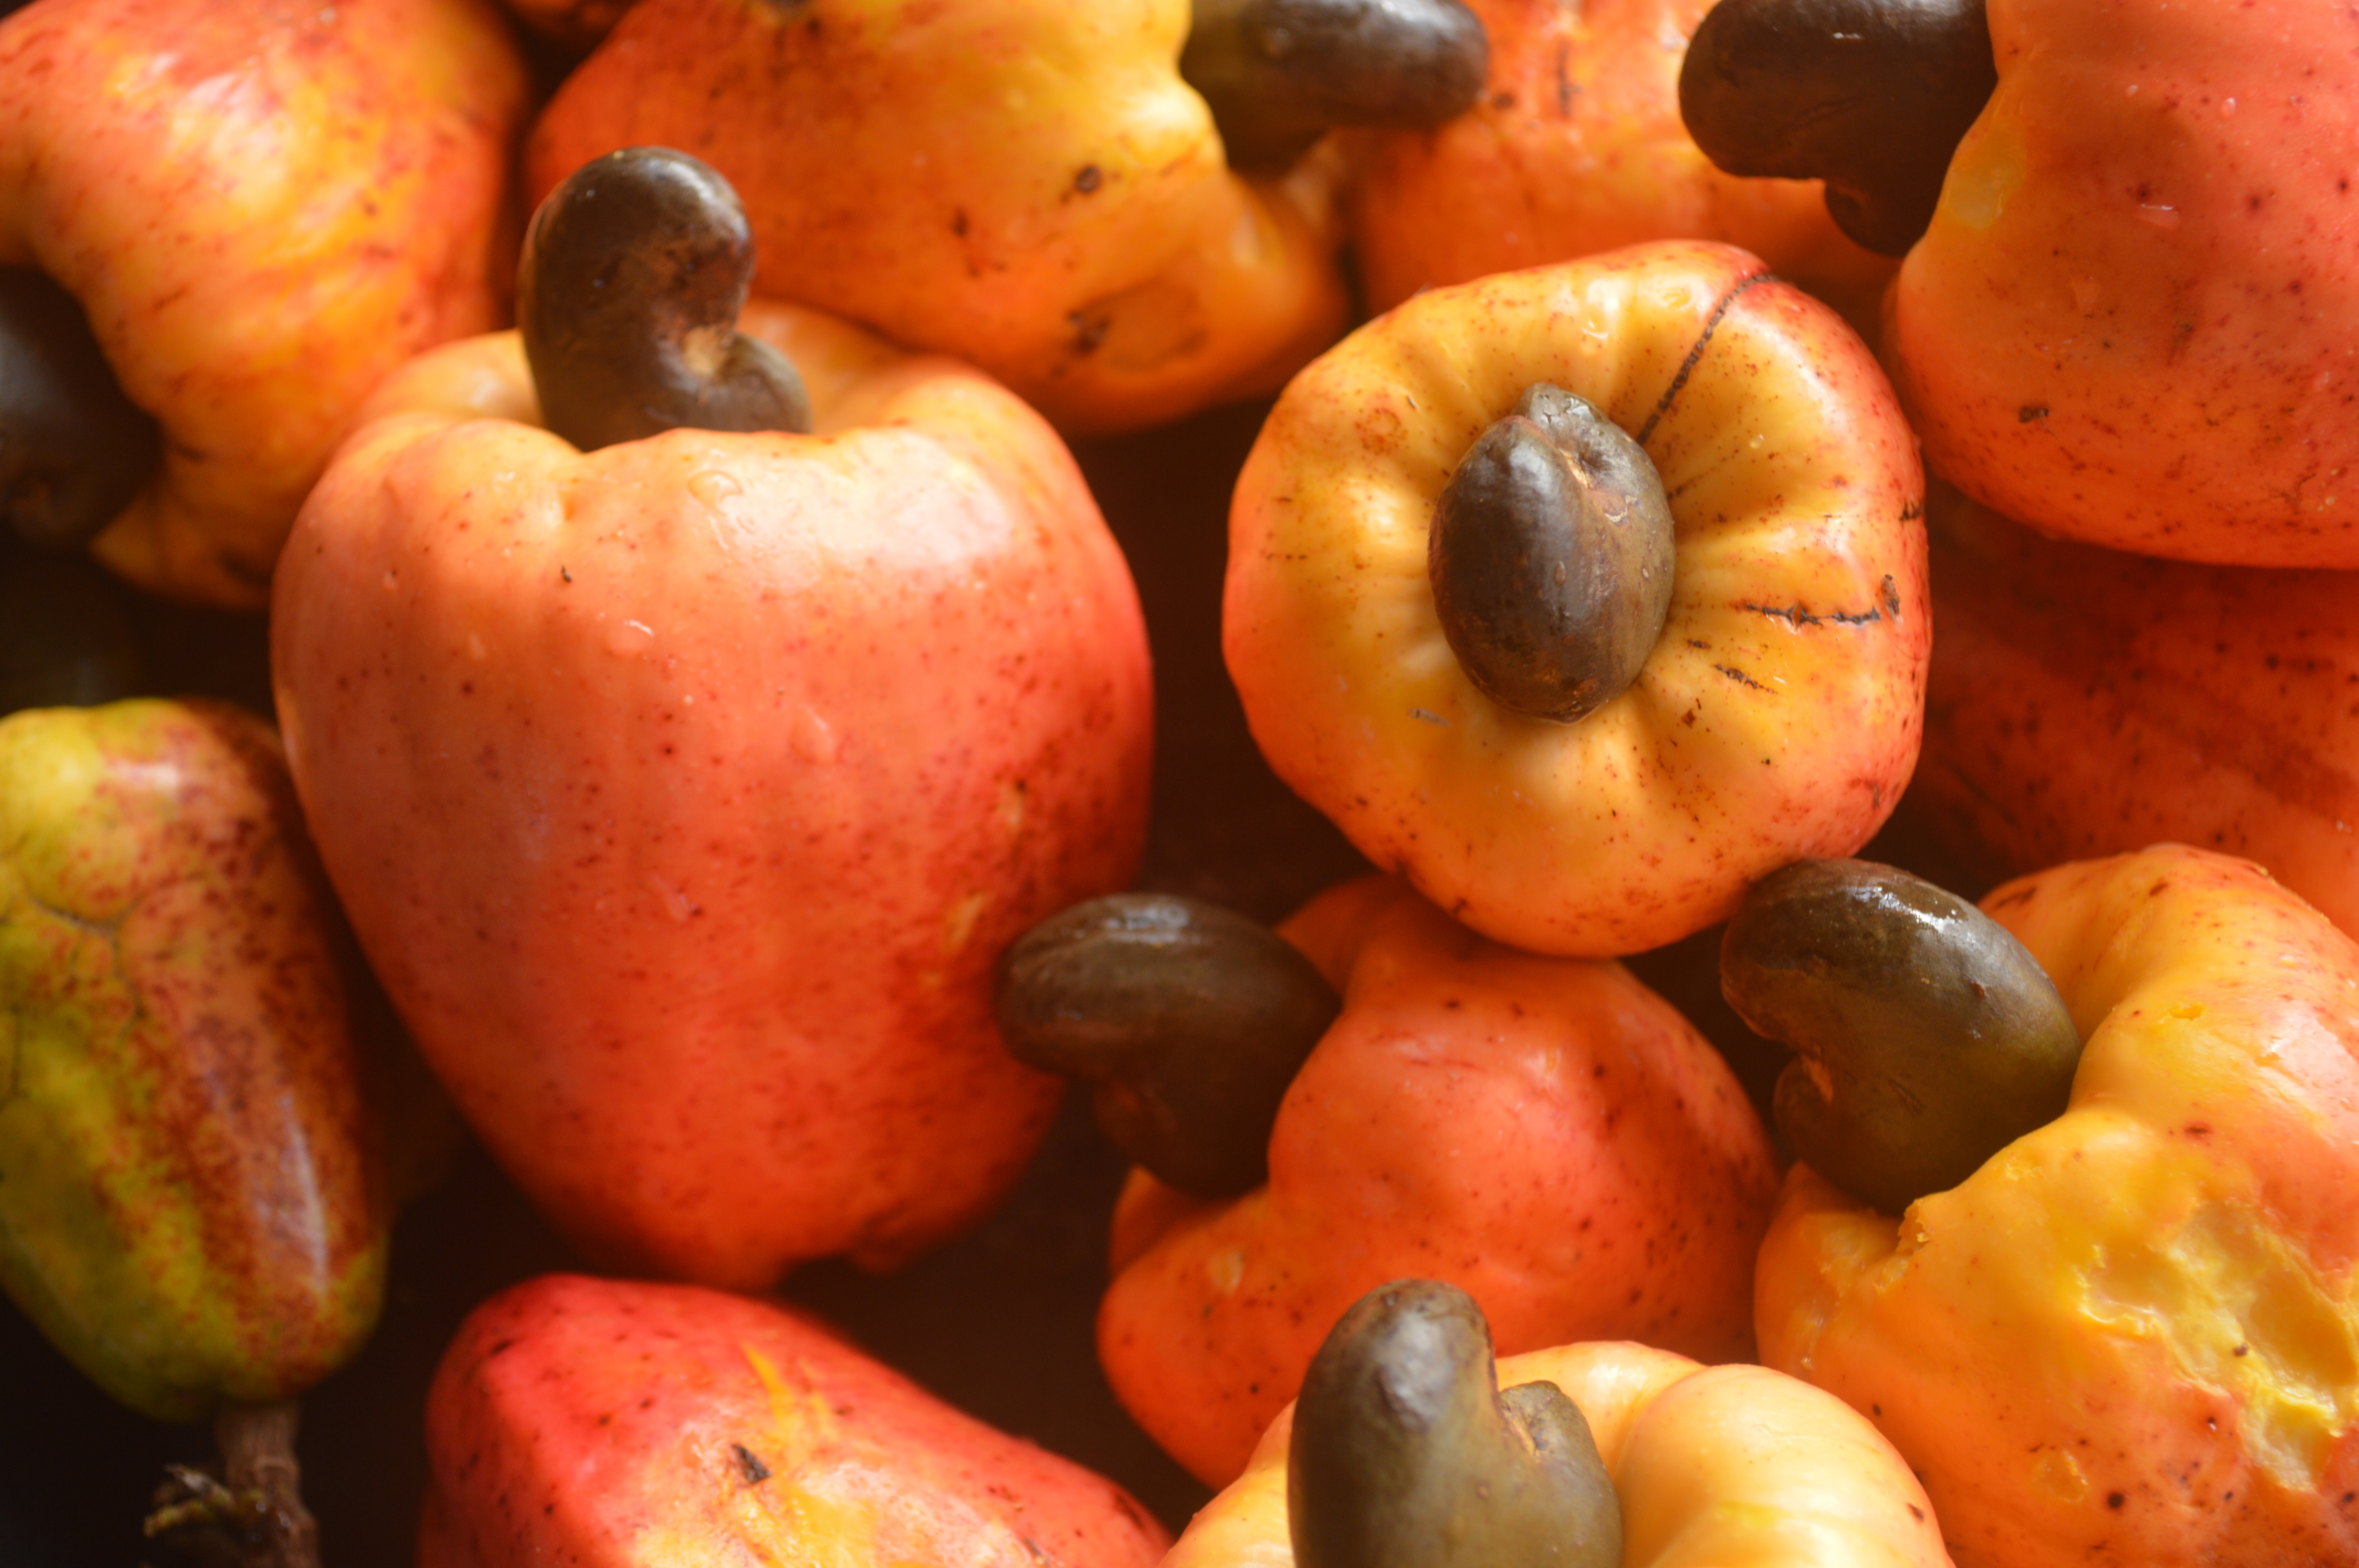
plant, bunch, fruit, sweet, food, red, farming, produce, vegetable, tropical, natural, fresh, nut, agriculture, healthy, dessert, almond, walnut, vitamin, nutrition, fruits, antioxidant, raw, calabaza, persimmon, diospyros, chestnut, organic, peanut, flowering plant, cashew apple, winter squash, land plant